The Studio Boat (Le Bateau-atelier)

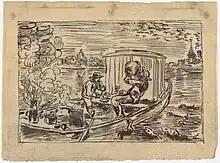
"Guzzling or Lunch on the Boat" by Charles-François Daubigny (1862)

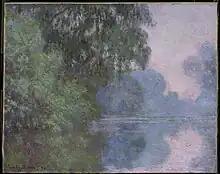
Morning on the Seine, near Giverny by Claude Monet (1896)

Art historians believe the painting was inspired by "Gulping it Down (Luncheon on the Boat)" by Charles François Daubigny based on their similar content and compositions. Monet's painting is also frequently contrasted with Edouard Manet's painting "Monet Working on his Floating Studio in Argentuil" from 1874. Manet's piece provides a closer view of the boat and gives more indication of surrounding human activity, integrating the natural and industrial elements of Argenteuil with ease. Additionally, due to Monet's move away from industrial scenes at this time in his career, his works at this time are compared to the prior Barbizon School of art which also focused on picturesque nature views. This work has also been compared to some of Monet's later works due to their similarities in composition and style. Specifically, "The Studio Boat (Le Bateau-atelier)" has been connected to the artist's successful "Mornings on the Seine" series from the 1890s due to both works demonstrating Monet's move beyond the Impressionist style.